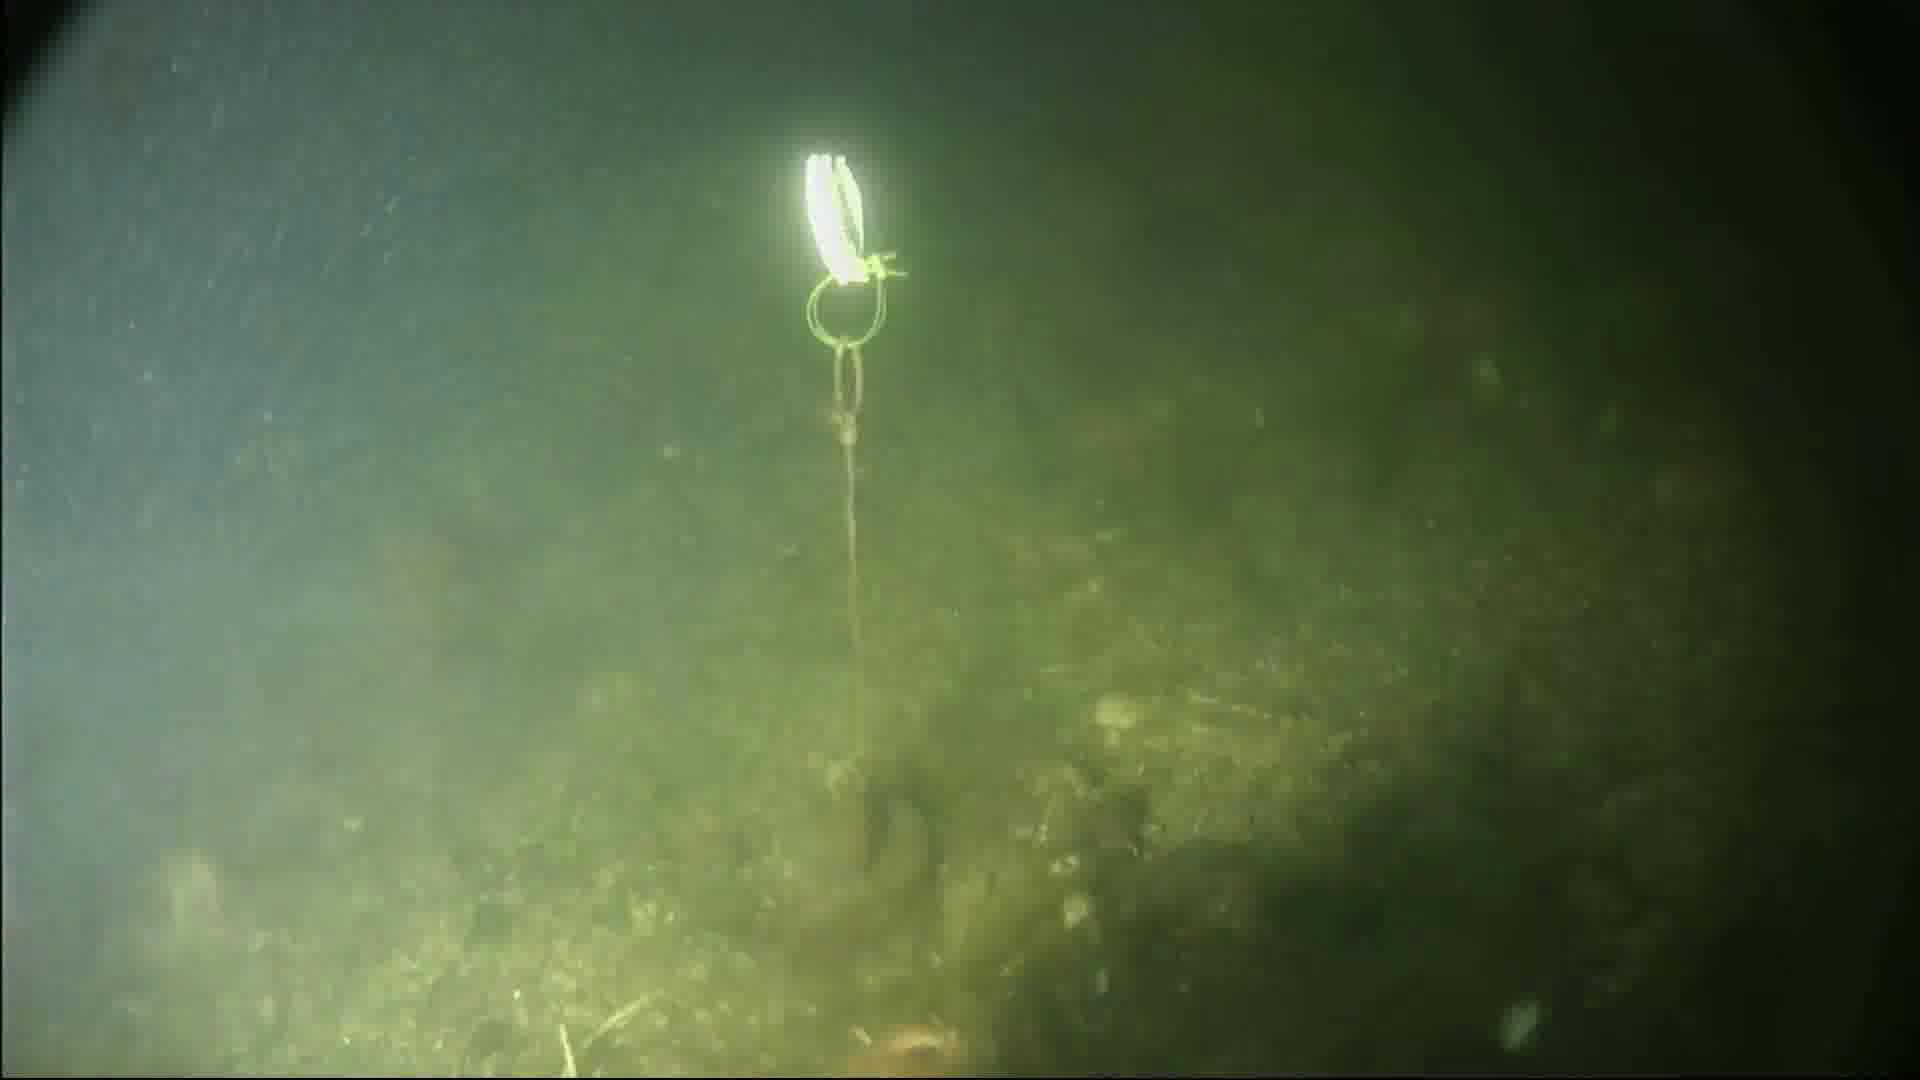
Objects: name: starfish